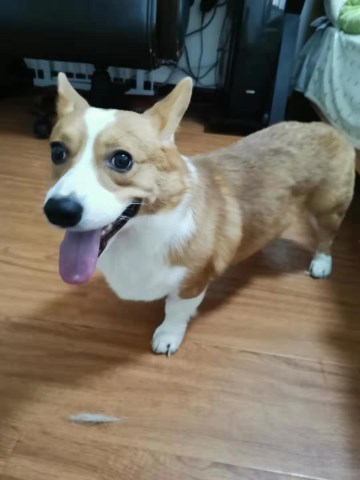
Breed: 2909-n000116-Cardigan